Juan Perón

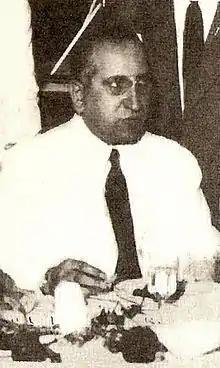
Ángel Borlenghi, an erstwhile socialist who, as Interior Minister, oversaw new labour courts and the opposition's activities.

When Perón became president on 4 June 1946, his two stated goals were social justice and economic independence. These two goals avoided Cold War entanglements related to choosing between capitalism and socialism, but he had no concrete means to achieve those goals. Perón instructed his economic advisers to develop a five-year plan with the goals of increasing workers' pay, achieving full employment, stimulating industrial growth to over 40% while diversifying the economy (then dominated by food processing), and greatly improving transportation, communication, energy and social infrastructure (in the private, as well as public, sectors).